Epic Games v. Apple

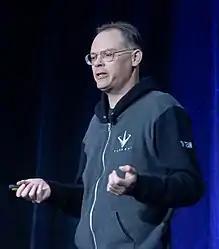
Epic Games's founder and CEO Tim Sweeney

Since 2015, Epic Games's founder and CEO Tim Sweeney had questioned the need for digital storefronts like Valve's Steam, Apple's App Store for iOS devices, and Google Play, to take a 30% revenue sharing cut, and argued that when accounting for current rates of content distribution and other factors needed, a revenue cut of 8% should be sufficient to run any digital storefront profitably. While a 30% revenue cut was an industry standard across computers, consoles, and mobile platforms in 2019, Sweeney stated that higher revenue shares made sense on consoles where "there's enormous investment in hardware, often sold below cost, and marketing campaigns in broad partnership with publishers", but did not extend to open platforms like mobile devices and personal computers. Part of the reasoning for creating the Epic Games Store was to demonstrate that Epic could operate at a lower commission percentage (12%).